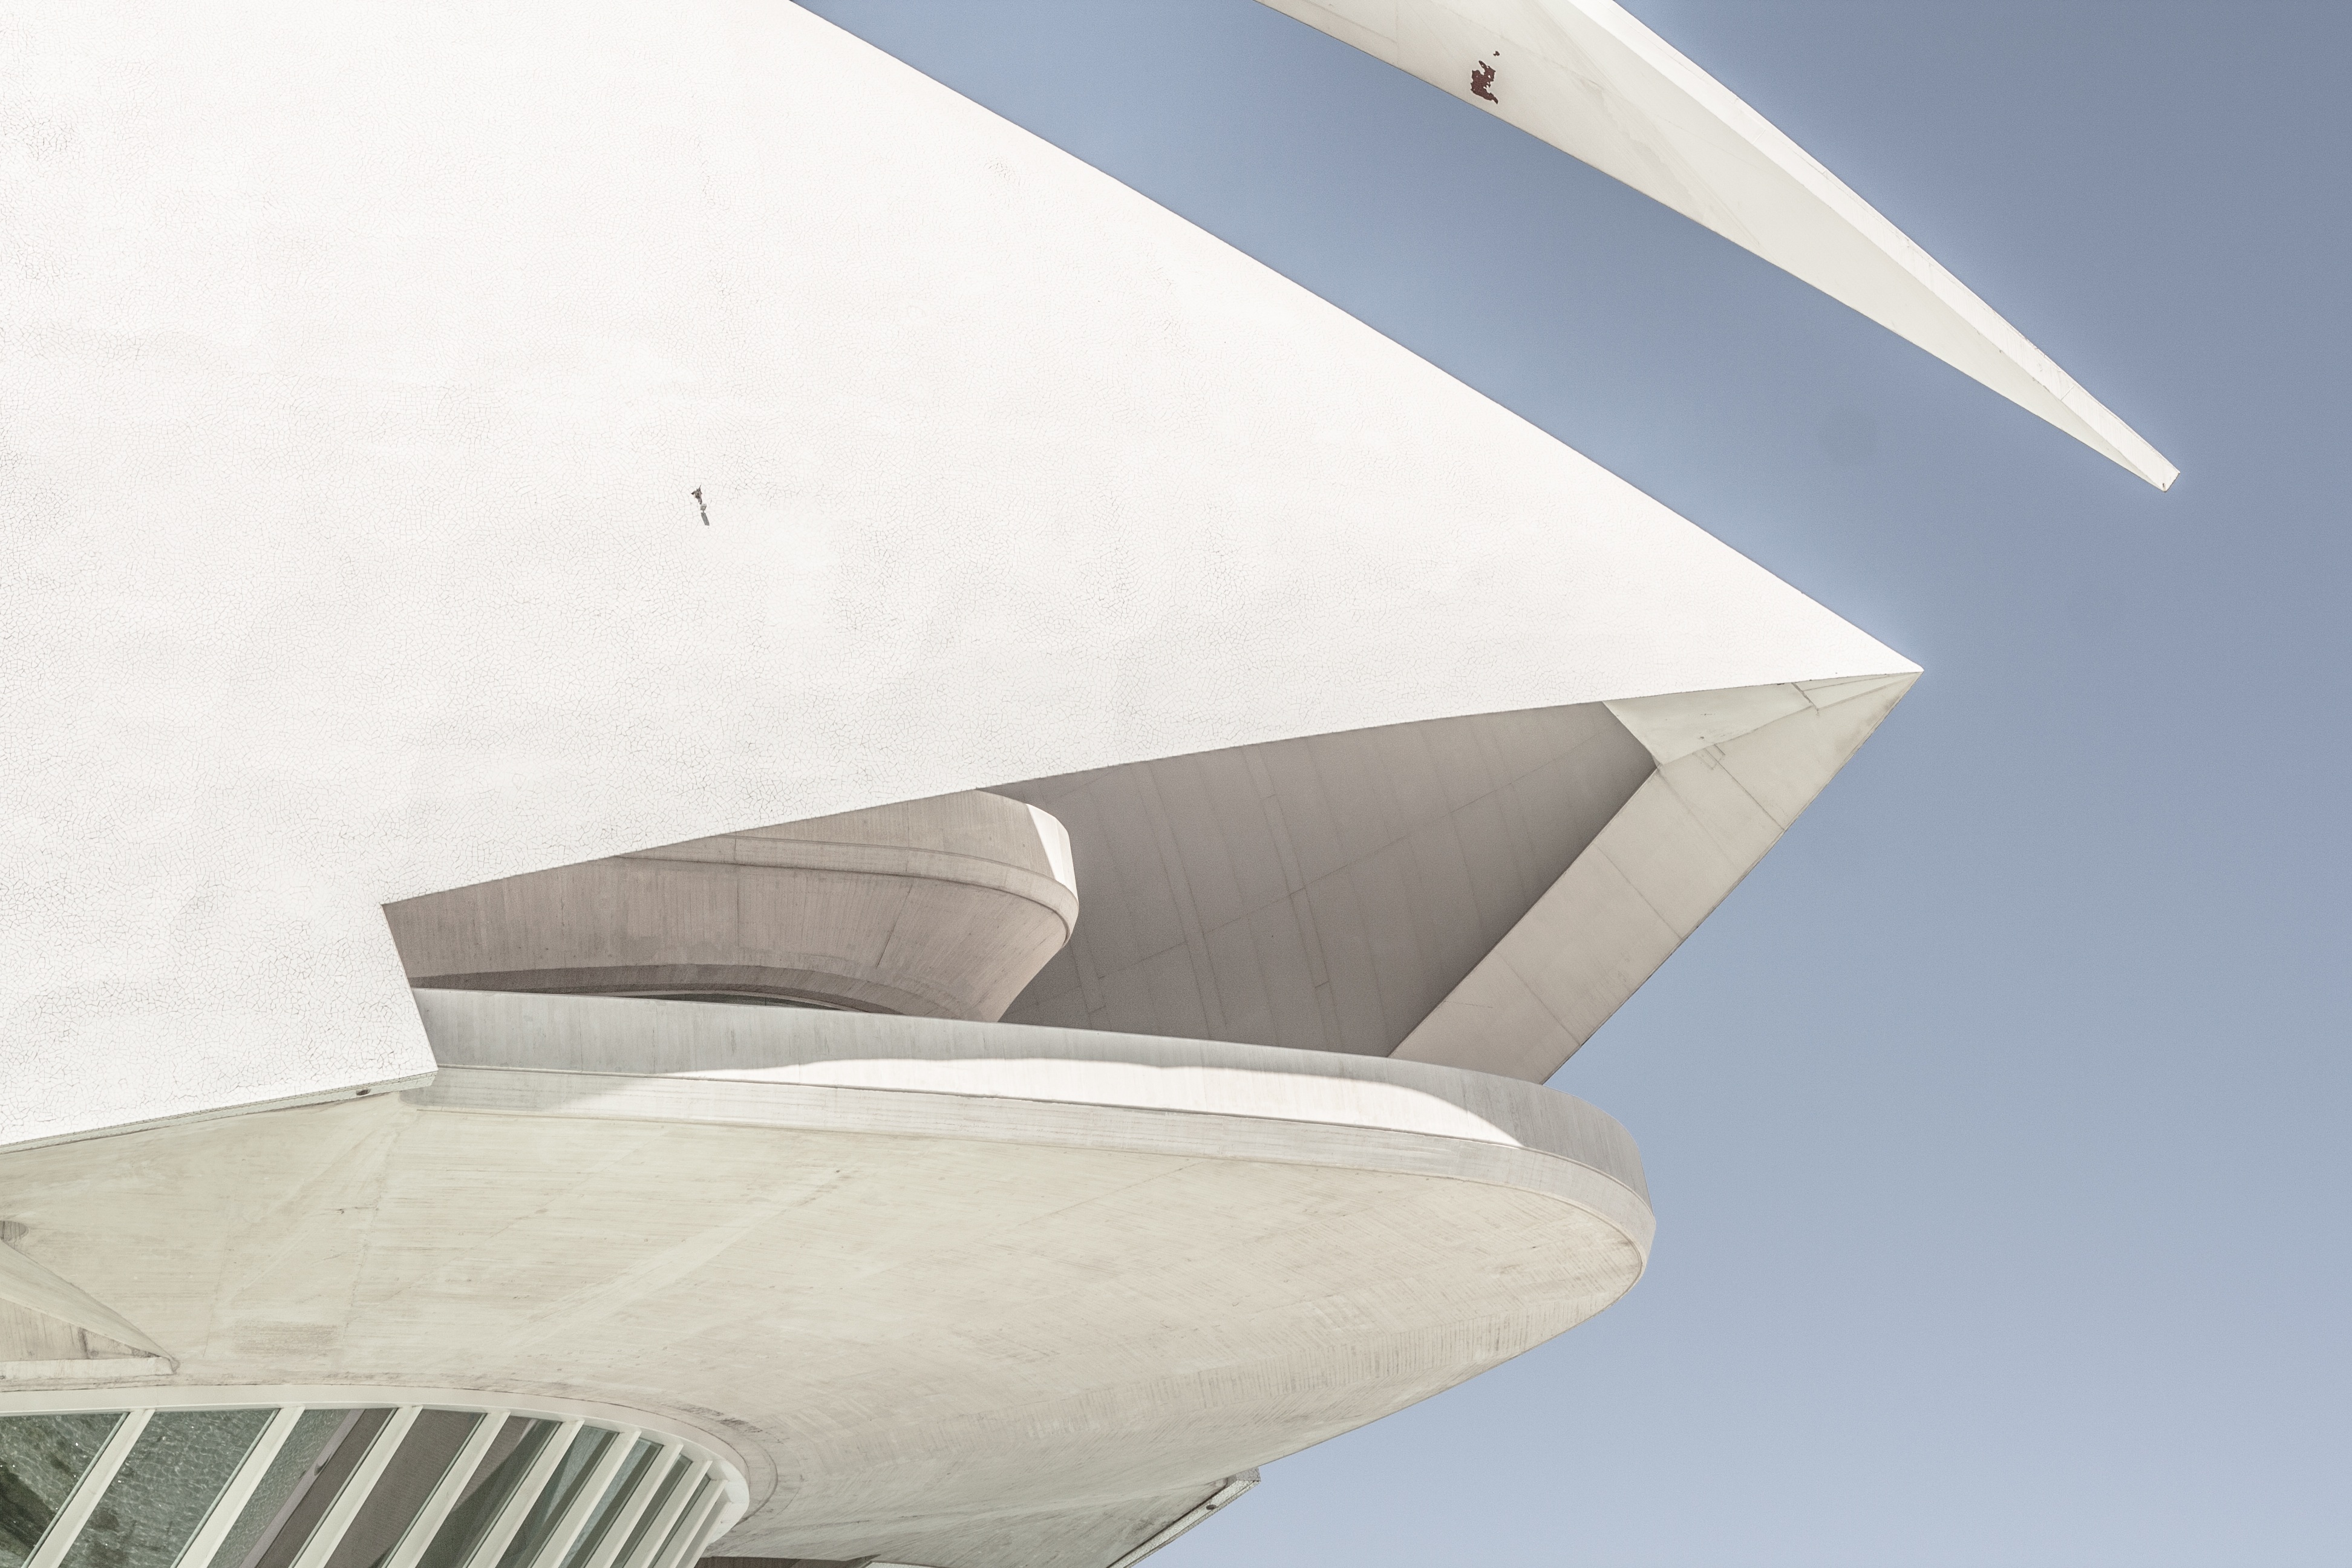
wing, abstract, architecture, structure, sky, white, house, building, wall, ceiling, construction, exterior, lighting, futuristic, art, design, windows, modern art, daylighting